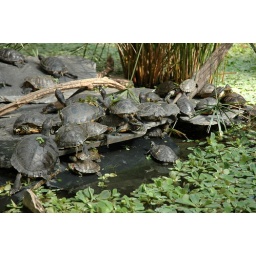
...seriously. These turtles live in the gorgeous pond in Madrid's Atocha train station. IT RULES.